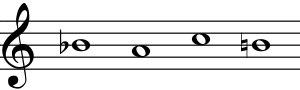
Jean-Sébastien Bach [ ʒɑ̃sebastjɛ̃ bak], né à Eisenach le 21 mars 1685, mort à Leipzig le 28 juillet 1750, est un musicien, notamment organiste, et compositeur allemand.